Concanavalin A

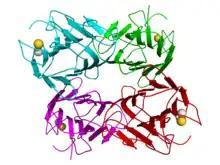
Crystallographic structure of a tetramer of jack bean concanavalin A (the monomers are colored cyan, green, red, and magenta respectively). Calcium (gold) and manganese cations (grey) are depicted as spheres.

Concanavalin A (ConA) is a lectin (carbohydrate-binding protein) originally extracted from the jack-bean ("Canavalia ensiformis"). It is a member of the legume lectin family. It binds specifically to certain structures found in various sugars, glycoproteins, and glycolipids, mainly internal and nonreducing terminal α-D-mannosyl and α-D-glucosyl groups. Its physiological function in plants, however, is still unknown. ConA is a plant mitogen, and is known for its ability to stimulate mouse T-cell subsets giving rise to four functionally distinct T cell populations, including precursors to regulatory T cells; a subset of human suppressor T-cells is also sensitive to ConA. ConA was the first lectin to be available on a commercial basis, and is widely used in biology and biochemistry to characterize glycoproteins and other sugar-containing entities on the surface of various cells. It is also used to purify glycosylated macromolecules in lectin affinity chromatography, as well as to study immune regulation by various immune cells.